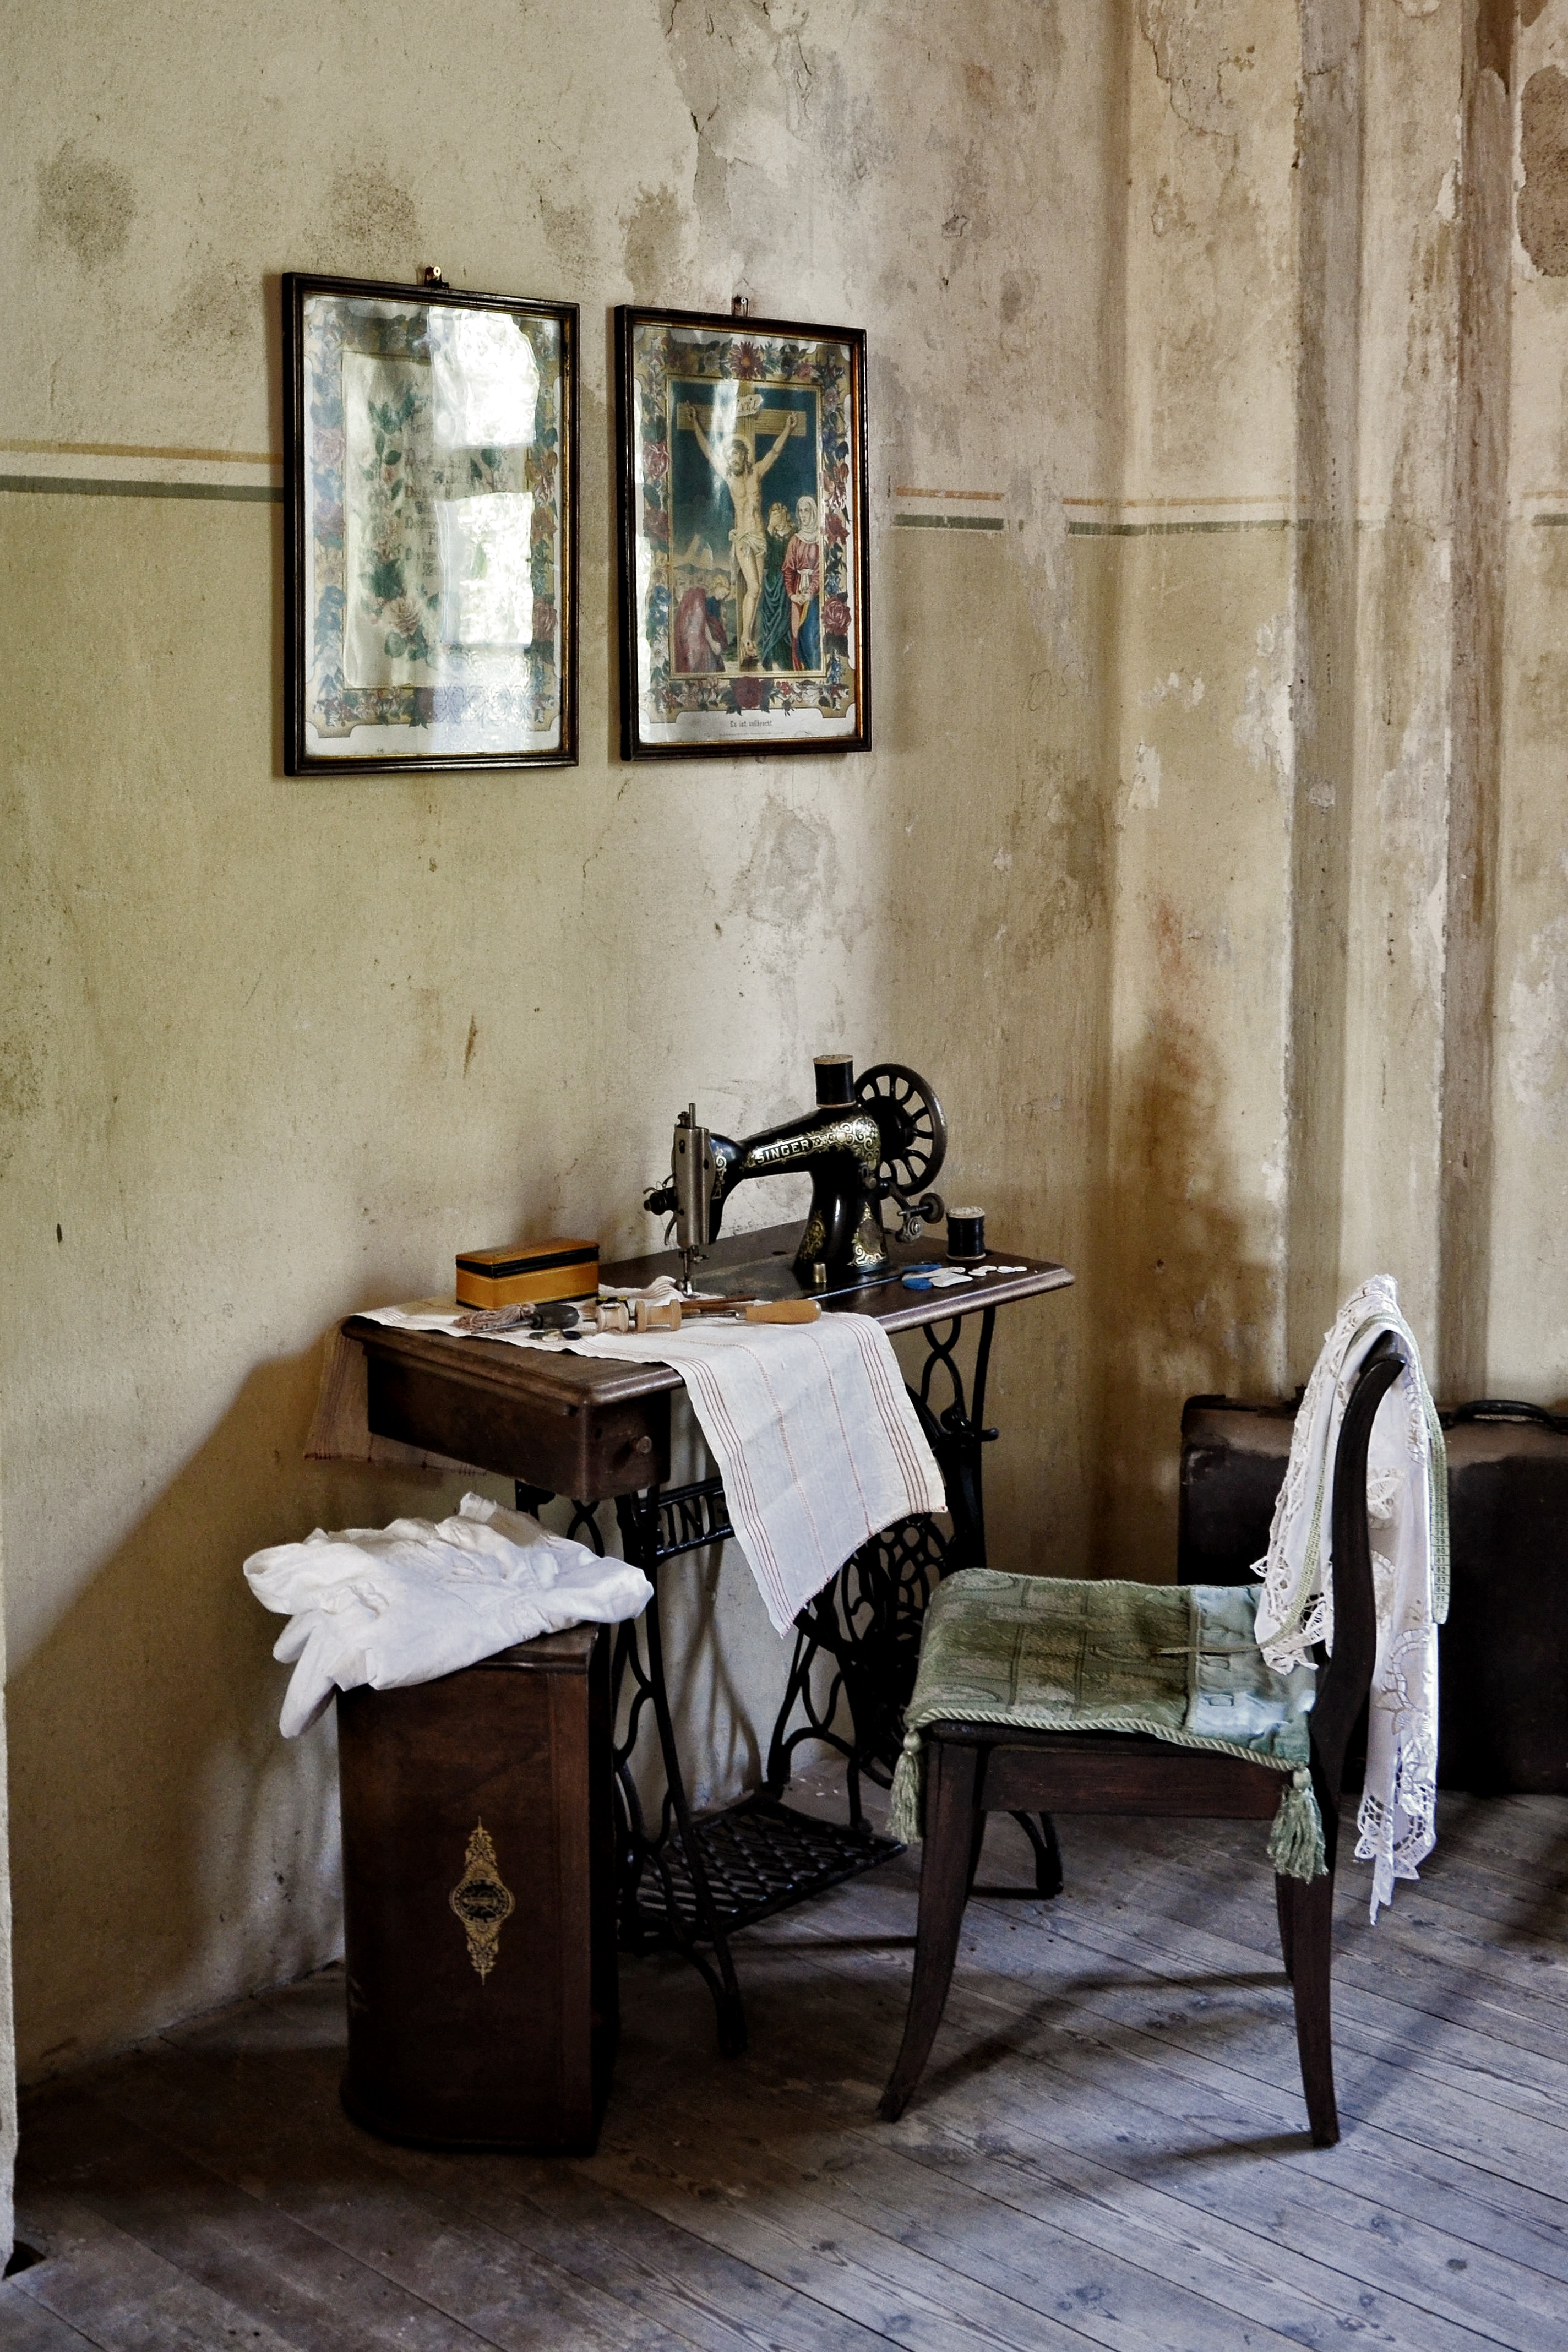
table, wood, vintage, house, chair, old, home, wall, living room, furniture, room, interior design, sewing machine, images, estate, historically, dining room, kl den burg